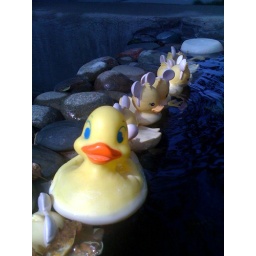
even the rubber ducks floating in the water feature outside the disney store hq have mouse ears